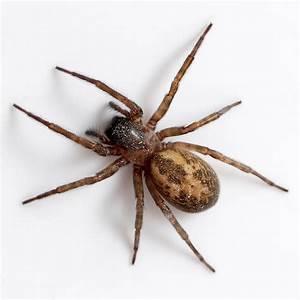
spider